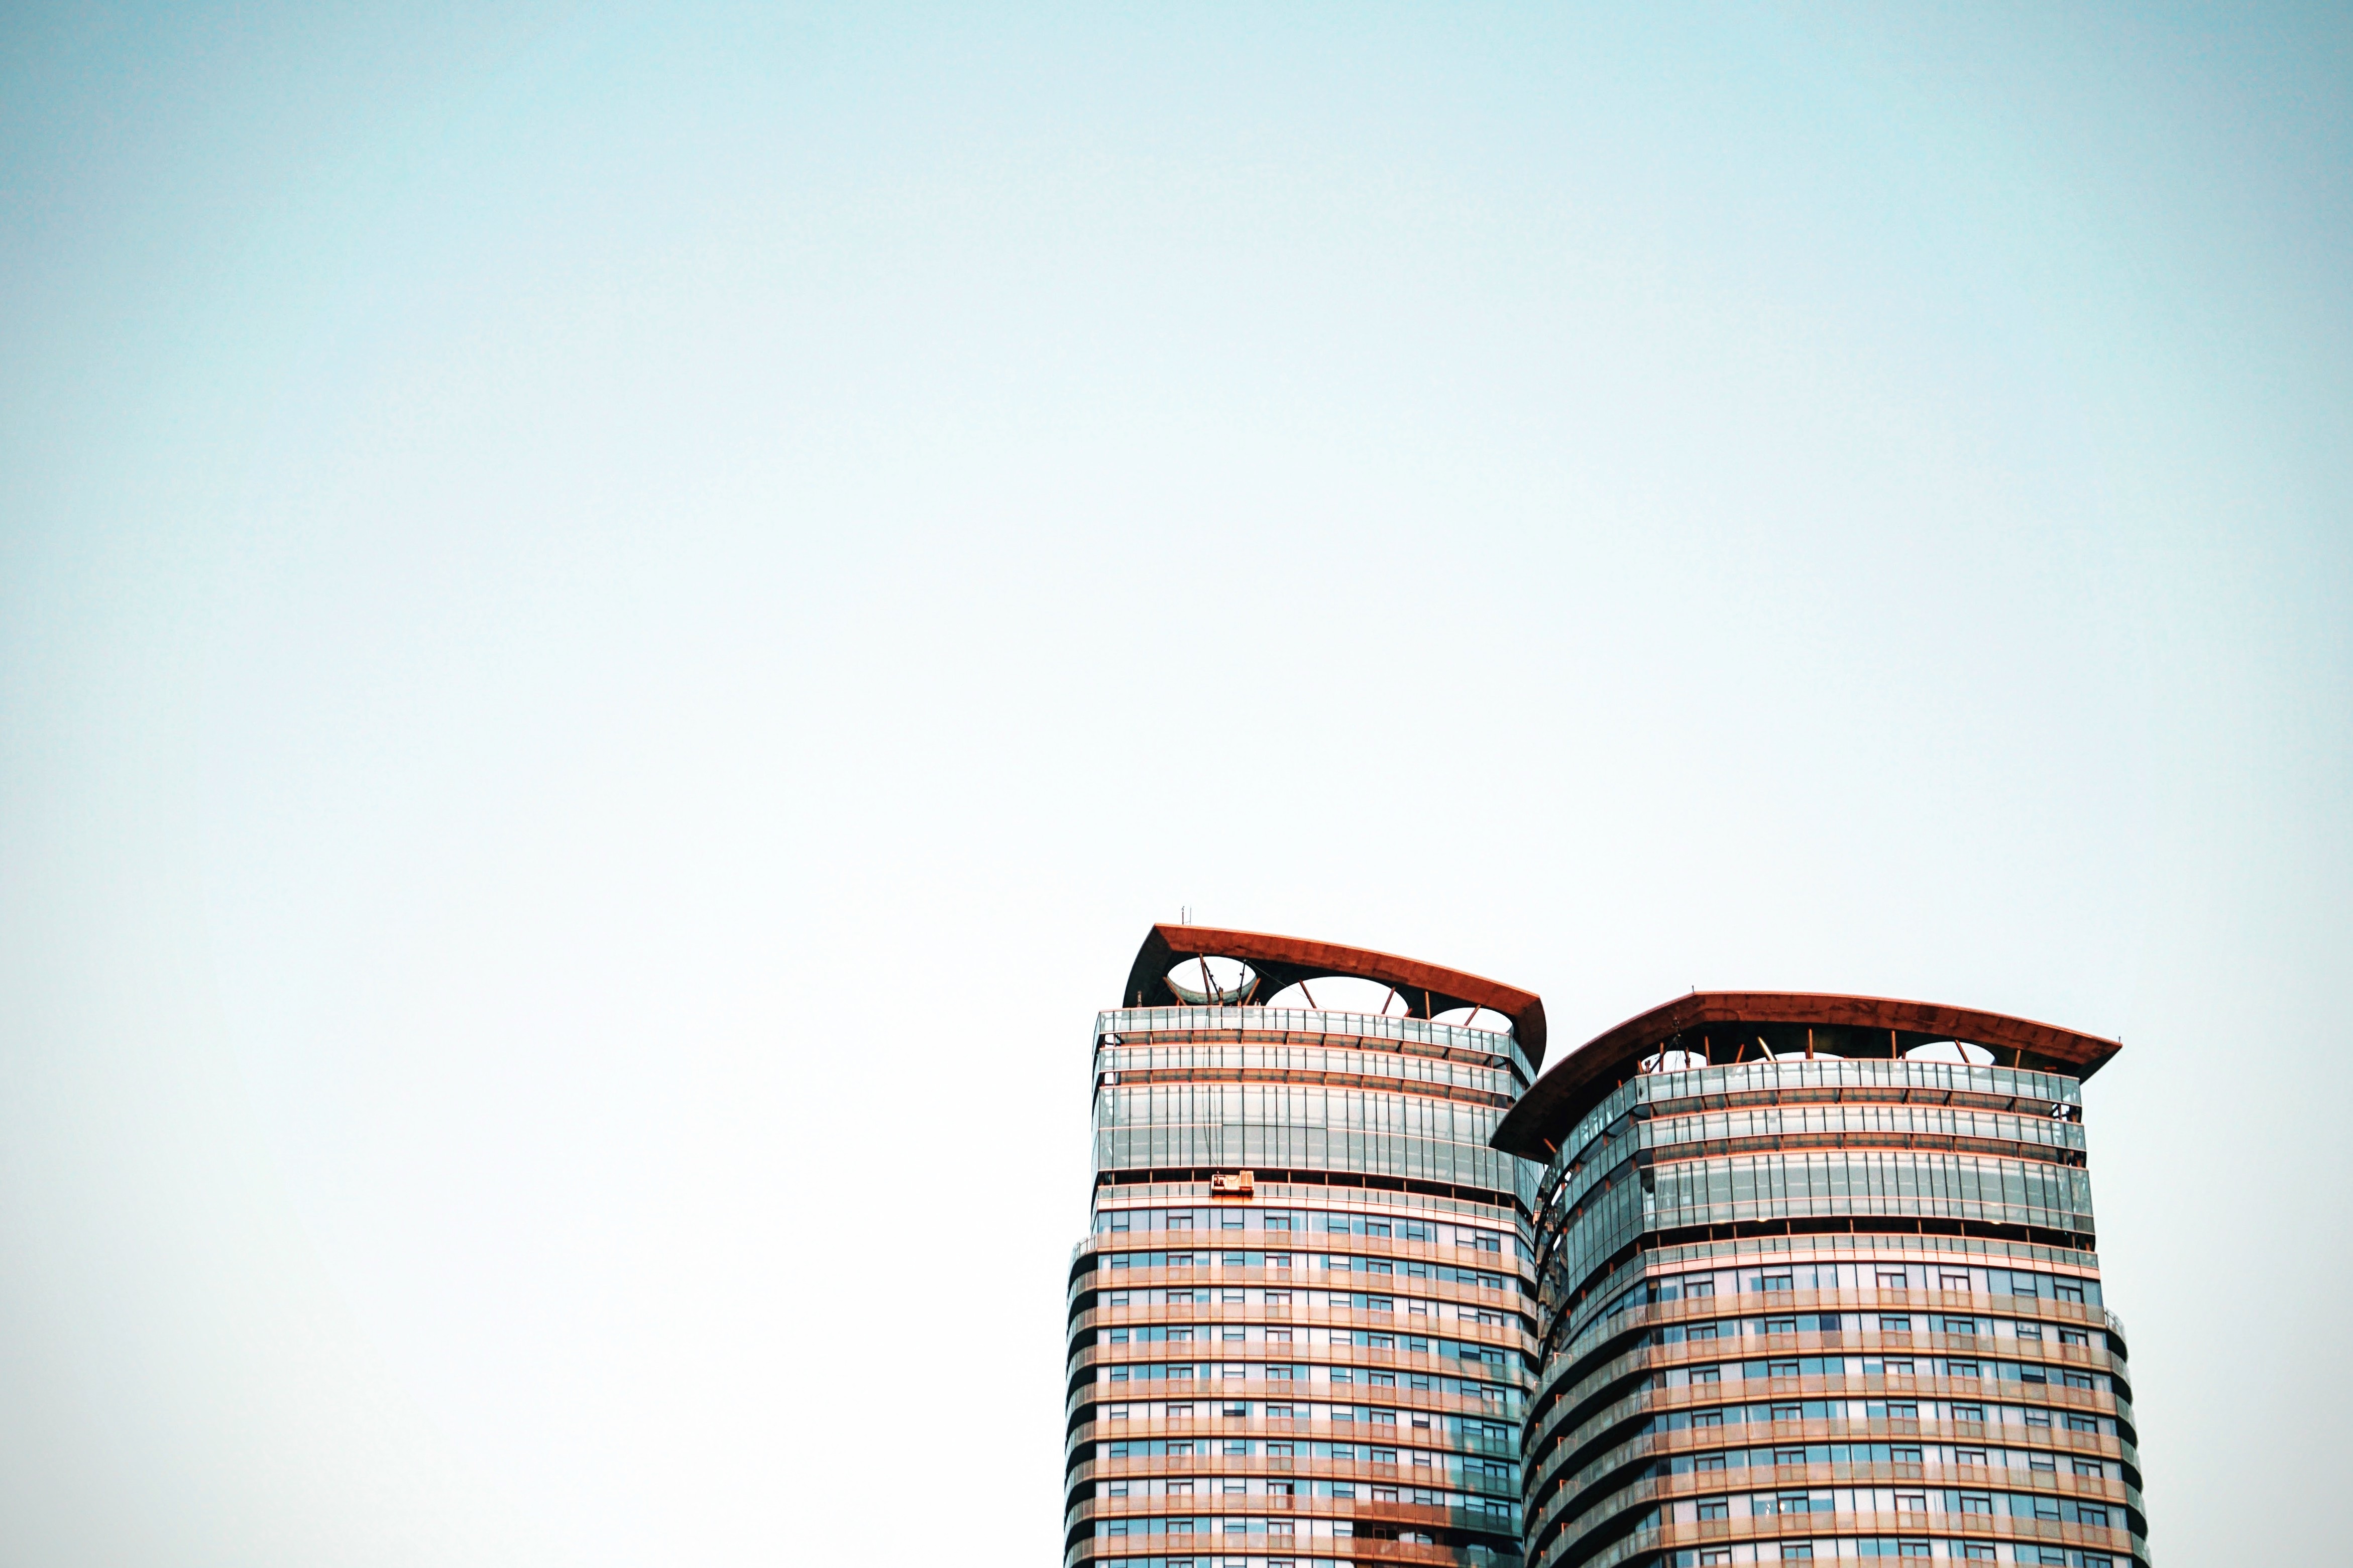
architecture, sky, photography, building, skyscraper, line, tower, color, blue, close up, shape